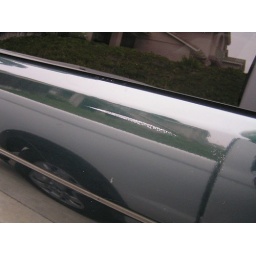
Picture of damage caused by person that hit the van while Lauren was driving